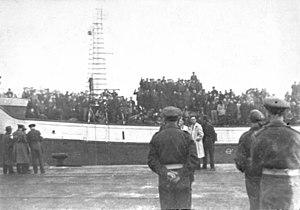
Enzo Sereni, né le 17 avril 1905 à Rome et mort le 18 novembre 1944 à Dachau, fut un sioniste italien, cofondateur du Kibboutz Guivat-Brener, intellectuel, avocat de la coexistence Juifs-Arabes et pendant la Seconde Guerre mondiale, un combattant de la Résistance qui fut parachuté en Italie occupée par les Allemands, capturé par ceux-ci et exécuté au camp de concentration de Dachau.